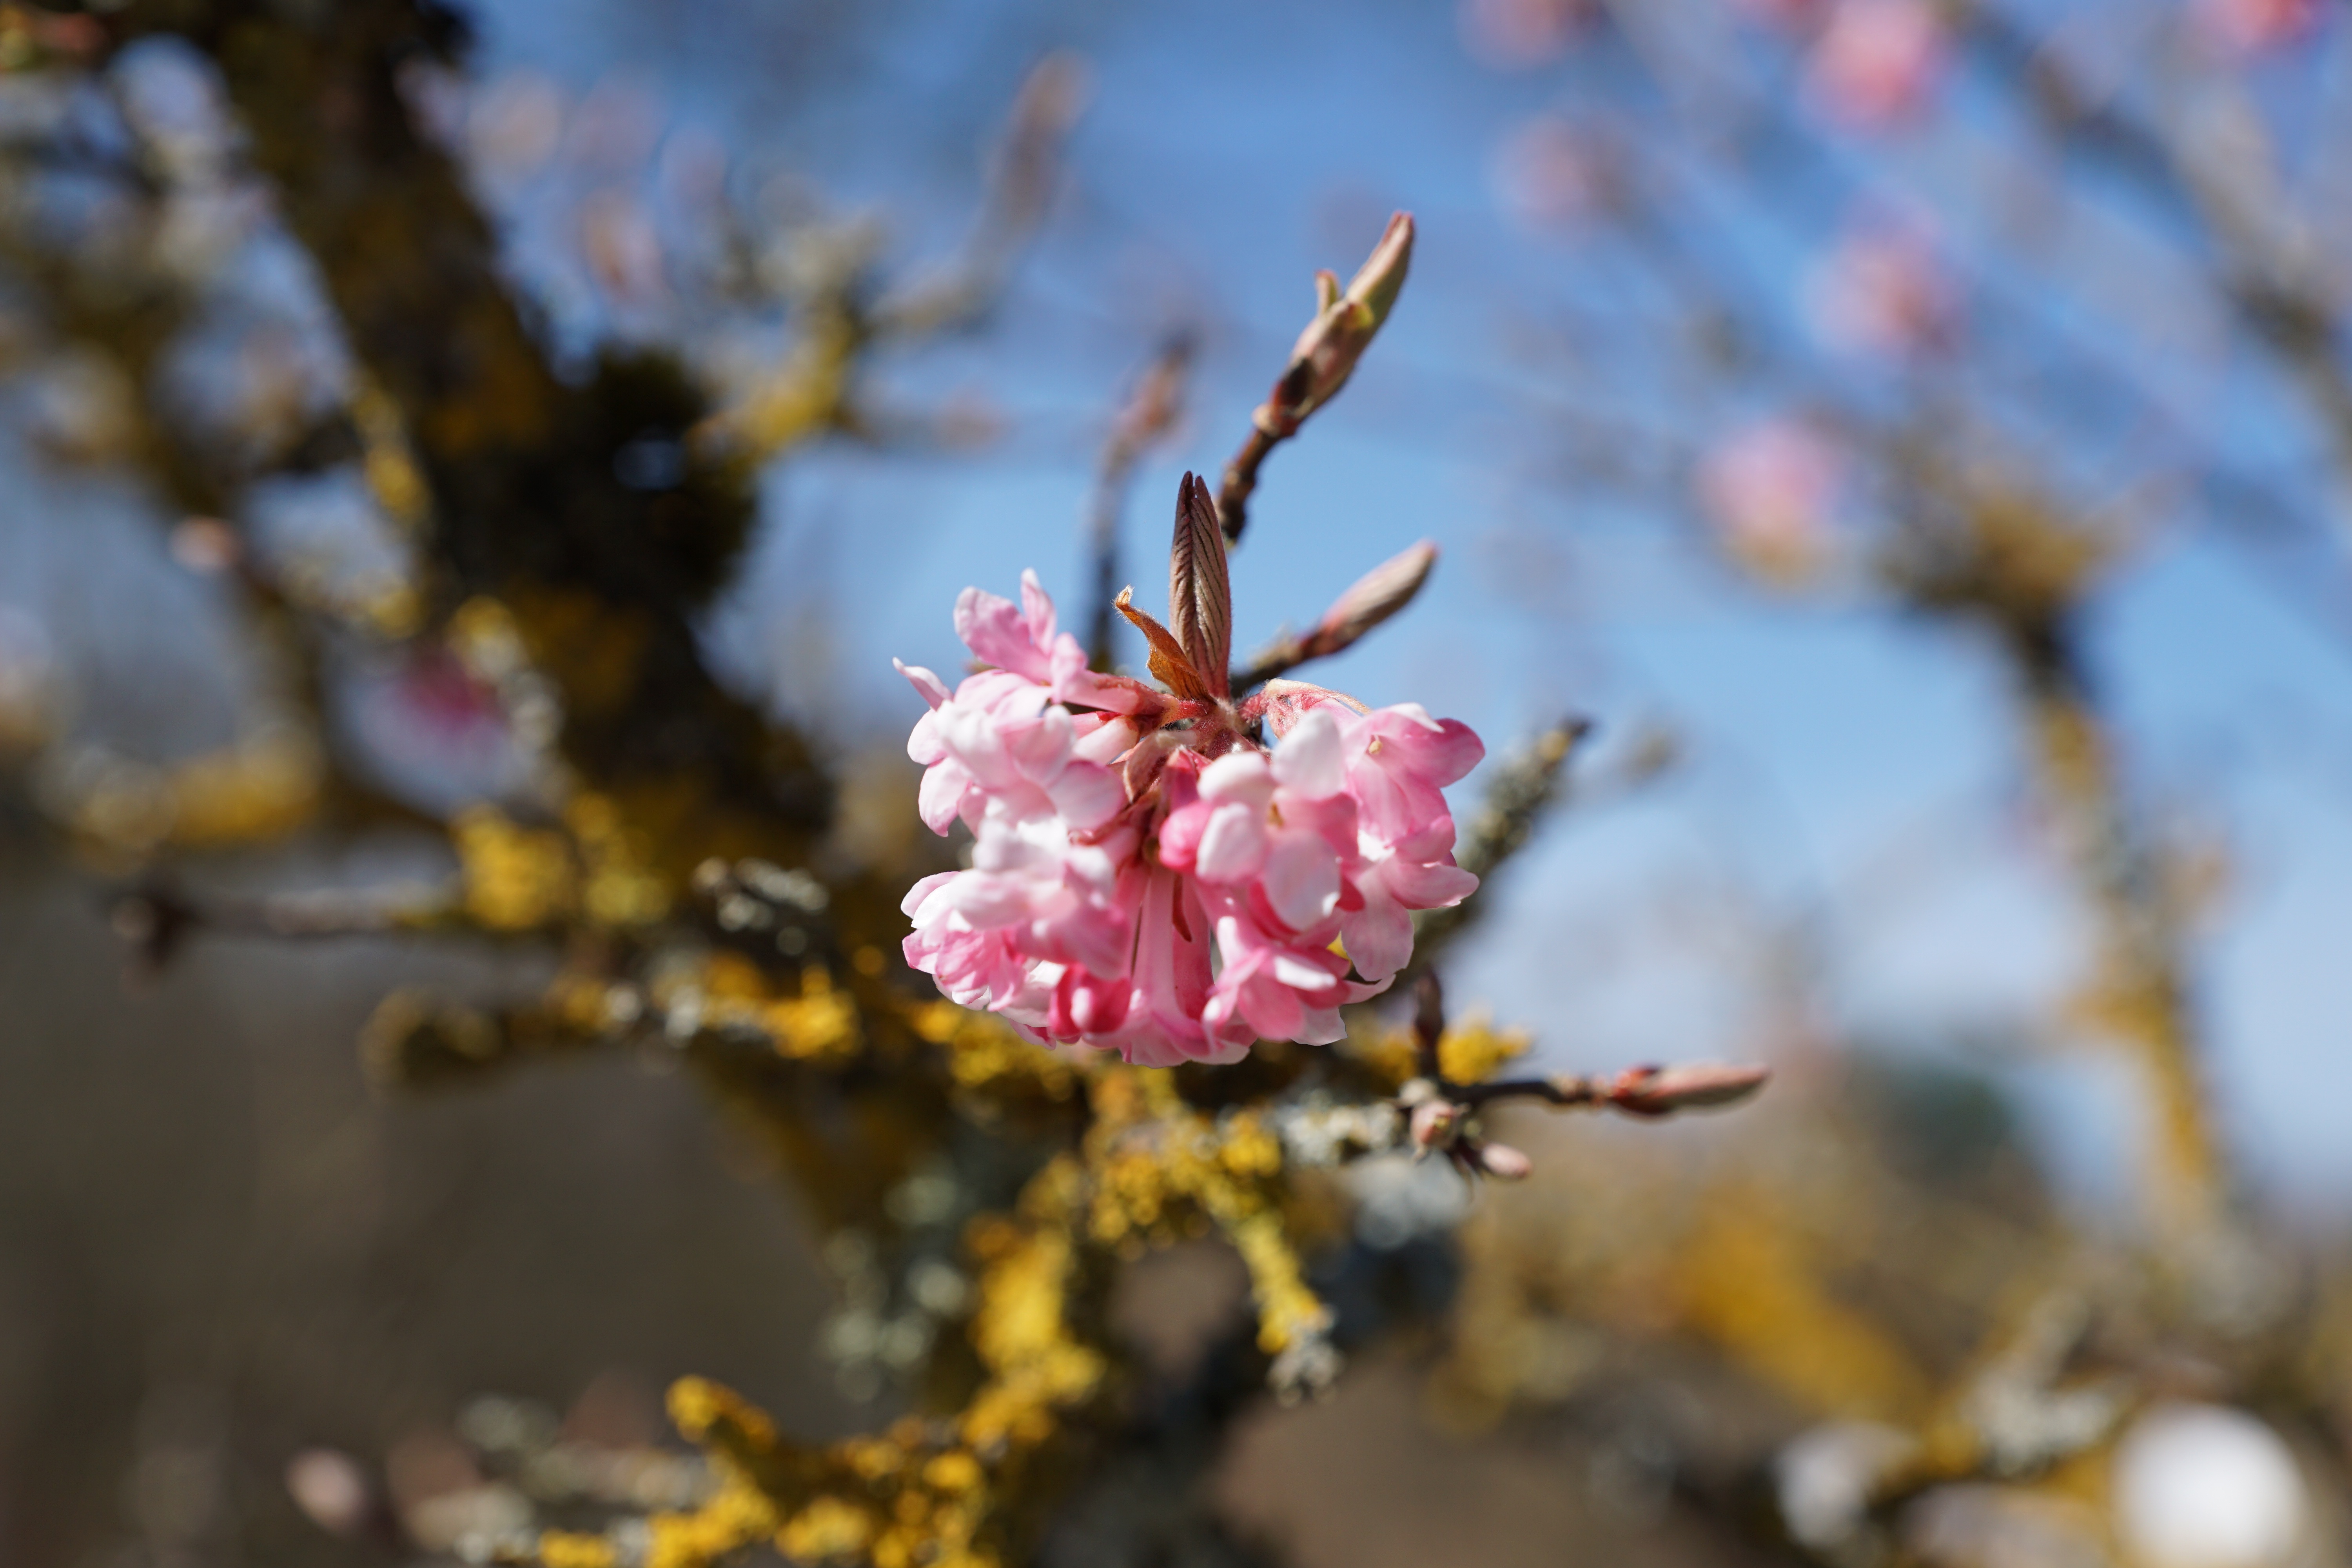
tree, nature, branch, blossom, plant, leaf, flower, spring, produce, macro, autumn, botany, flora, season, cherry blossom, macro photography, flourished